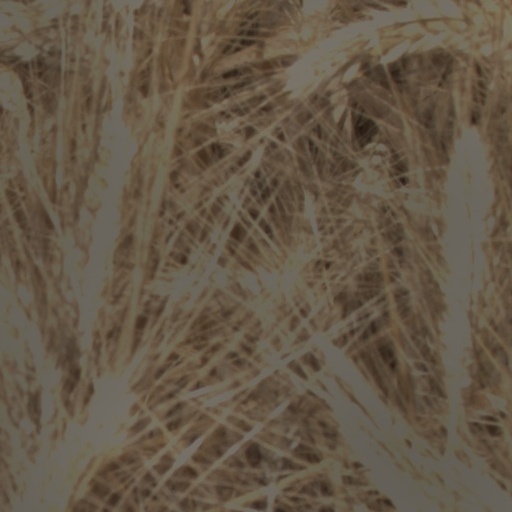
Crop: wheat